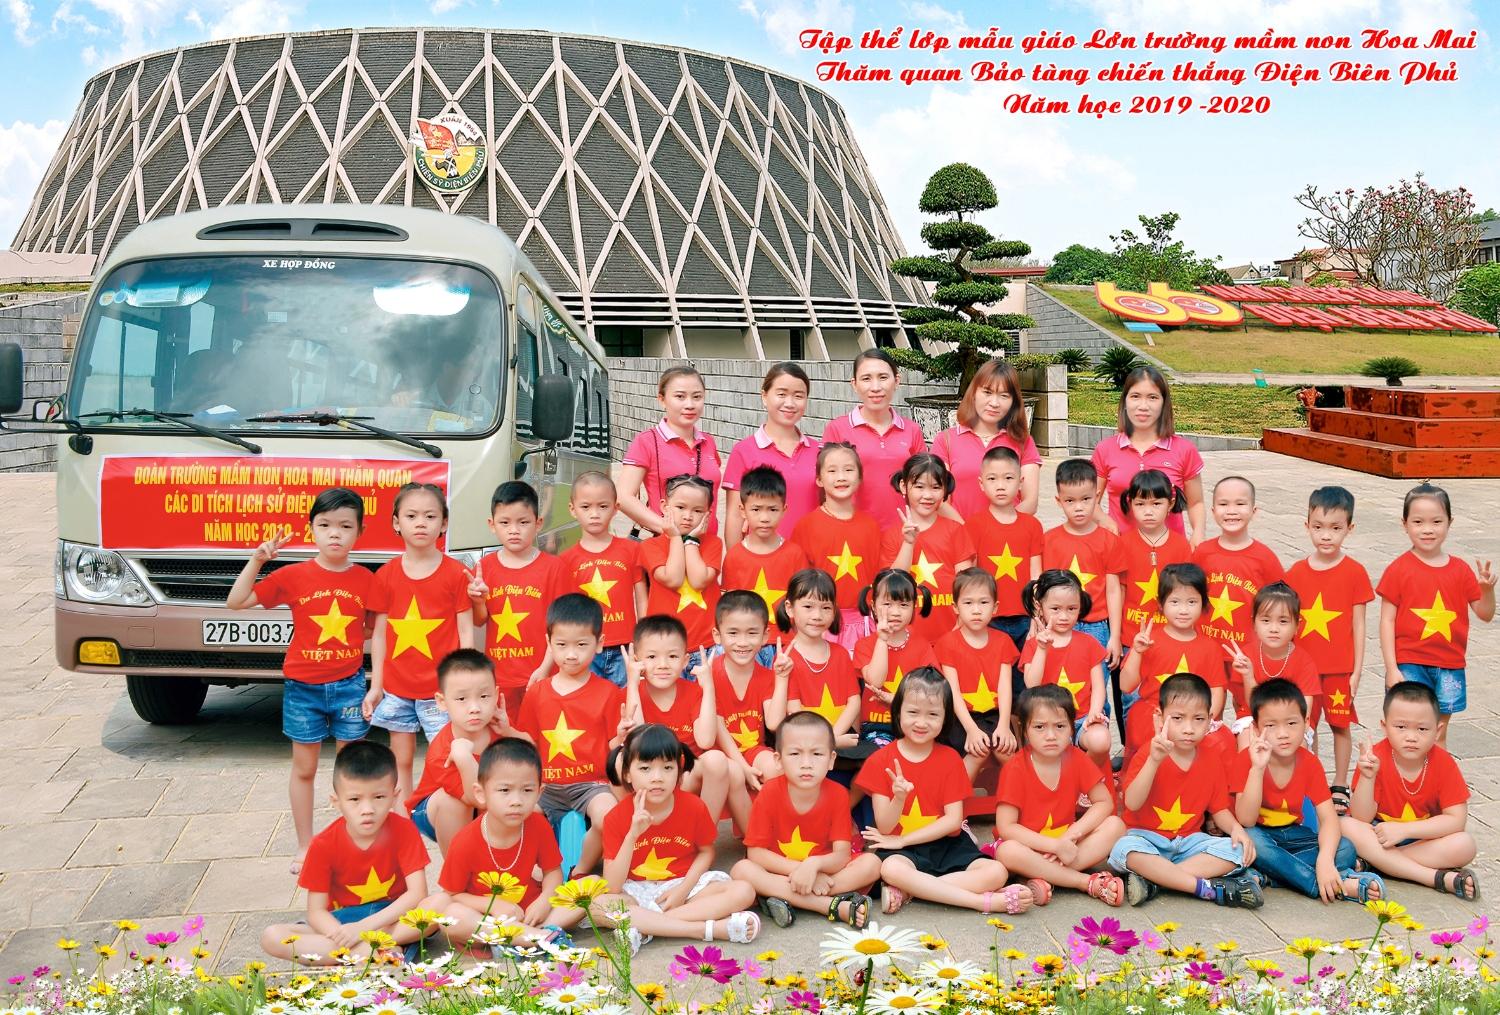
có một chiếc xe khách xuất hiện ở sau các em nhỏ